Fairy with Turquoise Hair

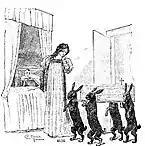
Pinocchio refuses to take the medicine prompting the Fairy to summon a group of funeral directors rabbits to take him.

The Fairy with Turquoise Hair makes her first appearance in chapter XV, where she is portrayed as a young girl living in a house in the middle of a forest. Pinocchio, who is being chased by The Fox and the Cat ("Il Gatto e la Volpe"), pleads with the Fairy to allow him entrance. The Fairy cryptically responds that all inhabitants of the house, including herself, are dead, and that she is waiting for her coffin to arrive. The pair catches and hangs Pinocchio from a tree. In the following chapter, it is established that the girl is a fairy who has lived in the forest for more than a thousand years. She takes pity on Pinocchio, and sends a falcon to take him down from the tree and for her poodle servant Medoro to prep her stagecoach.